Nagoya Castle

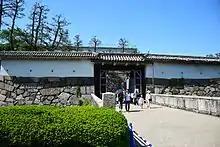
Second south gate of the "Honmaru"

Called the "Tatsumi" turret, the southeast turret (東南隅櫓 "Tōnan-sumi Yagura") looks like it has two stories, but it actually has three. The white coating on the mud walls made the structure both waterproof and fireproof. The southeast turret is similar to the southwest turret. The construction adheres to the original Tokugawa design. The symbol of a hollyhock, the crest of the Tokugawa clan, can be seen on the ridge-end tiles. The turret has been designated an Important Cultural Asset.